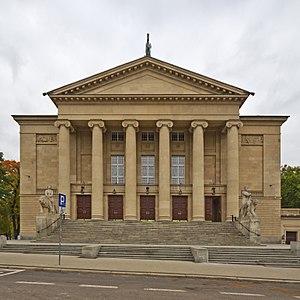
Max Littmann, né le 3 janvier 1862 et mort le 20 septembre 1931, est un architecte allemand.